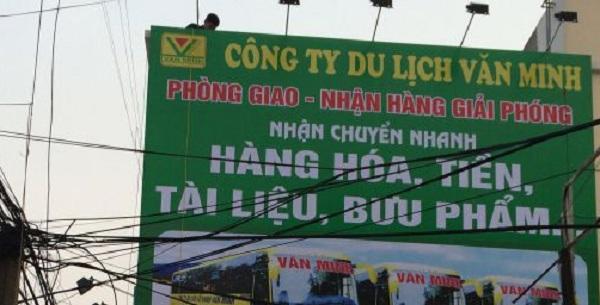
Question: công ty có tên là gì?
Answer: công ty có tên là công ty du lịch văn minh